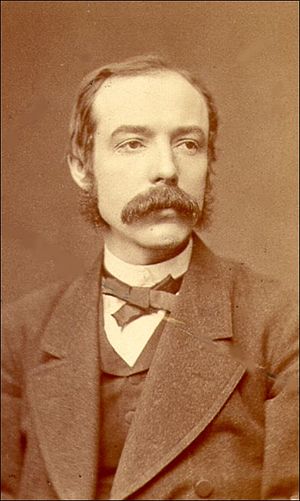
Georg Hermann Quincke
Georg Hermann Quincke var en tysk fysiker.